Cormoret railway station

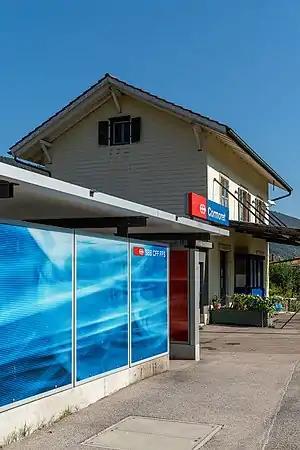
The station building in 2018

Cormoret railway station is a railway station in the municipality of Cormoret, in the Swiss canton of Bern. It is an intermediate stop on the standard gauge Biel/Bienne–La Chaux-de-Fonds line of Swiss Federal Railways.